Lanzarote Airport

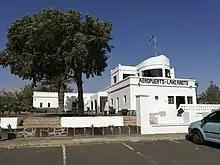
The first passenger terminal (1946-1970). Now Aeronautical Museum.

In the 1930s, a need for an aerodrome on the island became evident when connections were required with the other islands and the mainland, as well as a refuelling point for aircraft. Subsequently, an airfield was built at Llanos de Guacimeta. The first aircraft to land at the airport was a Junkers Ju 52 EC-DAM on 24 July 1941. The Spanish Air Force then saw a need for a permanent aerodrome for defence purposes, and this was constructed in Arrecife. In 1946, the airport provisionally accepted civil traffic. Improvements were carried out to the existing facilities, with a runway extension and additional ramp space provided.